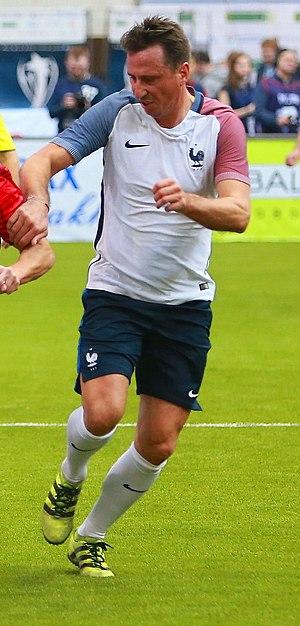
Frédéric Déhu, né le 24 octobre 1972 à Villeparisis, est un footballeur international français.